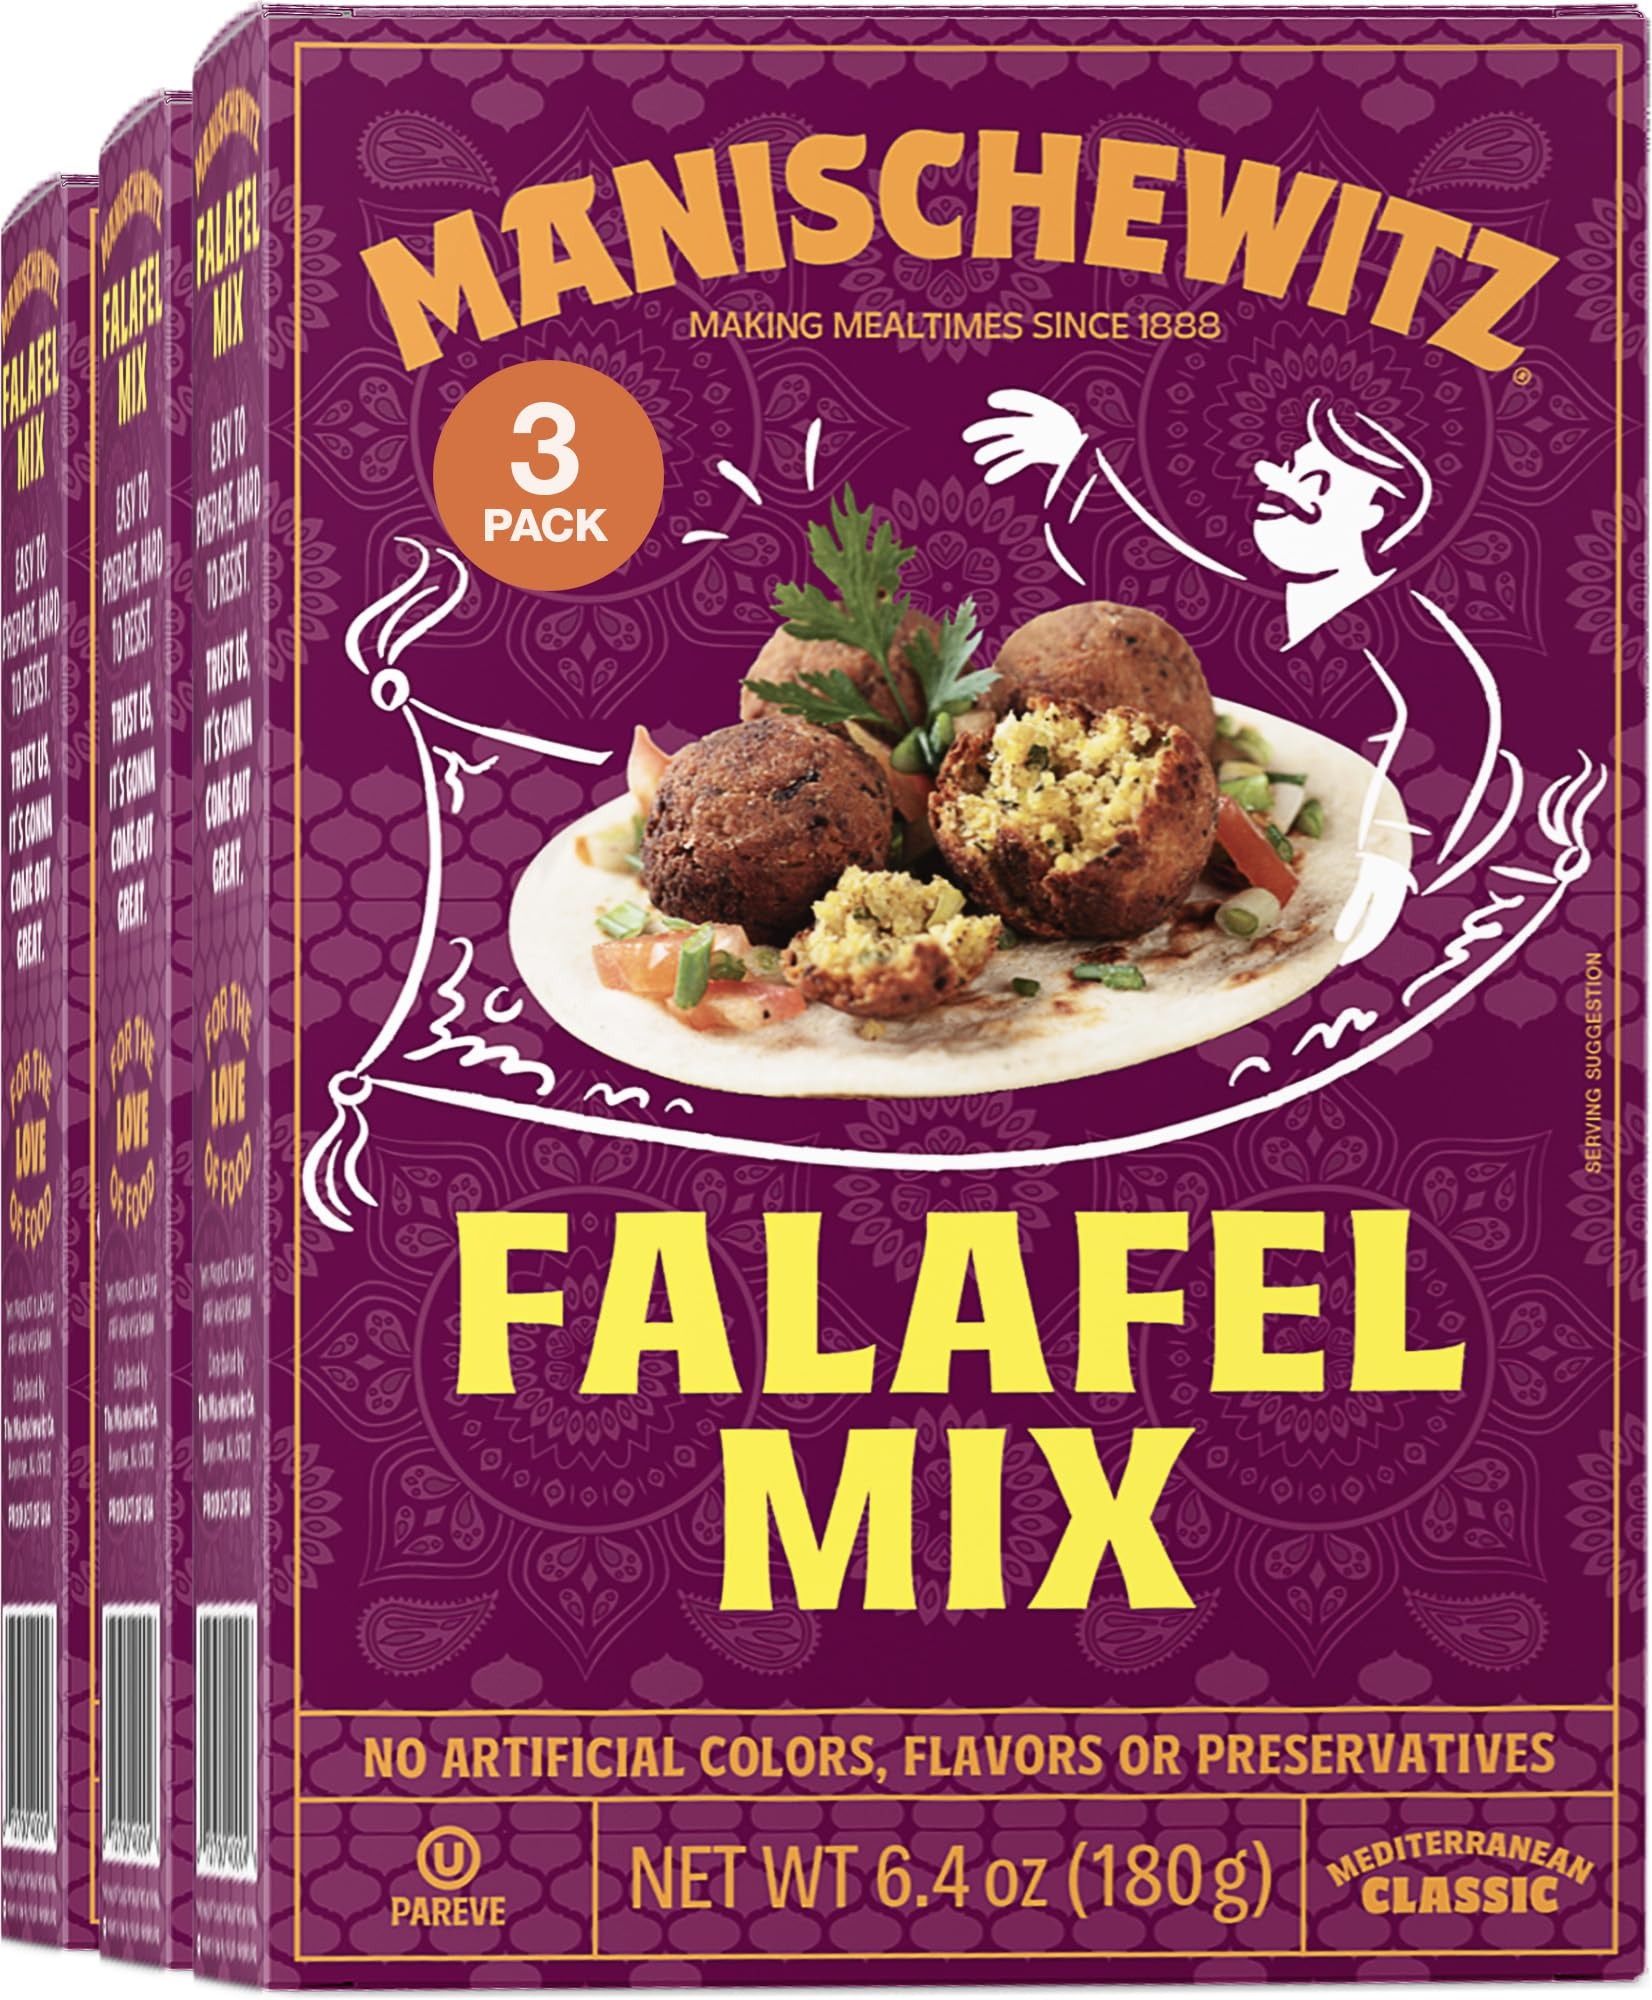
Item Name: Manischewitz Mediterranean Falafel Ball Mix 6.4oz (3 Pack) All Natural, Sugar Free, Certified Kosher, 7 Grams of Protein Per Serving
Bullet Point 1: MEDITERRANEAN STYLE - Authentically Made Using Quality Ingredients and the Perfect Amount of Seasoning
Bullet Point 2: VERSATILE - Use Them The Traditional Way in A Pita Pocket with Veggies & Tahini, Dip Them in Tahini & Indulge, Put them Into Salads For a Crunchy Protein
Bullet Point 3: NUTRITIOUS - 7 Grams of Protein Per Serving, Good Source of Fiber, No Sugar
Bullet Point 4: CERTIFIED - Certified Kosher for Year Round Use (excluding Passover)
Bullet Point 5: VALUE PACK - Three Pack
Product Description: Manischewtiz Falafel Ball Mix is made the traditional way using only the finest ingredients. Our Falafel are seasoned to perfection which gives it that authentic Mediterranean taste. Manishewitz Falafel is very versatile and is a fun way of getting your protein. Use Them The Traditional Way in A Pita Pocket with Veggies & Tahini, Dip Them in Tahini & Indulge, Put them Into Salads For a Crunchy Protein. Dont take our word for it, try it and let us know what you think in the product reviews.
Value: 19.2
Unit: Ounce

Price: 13.97